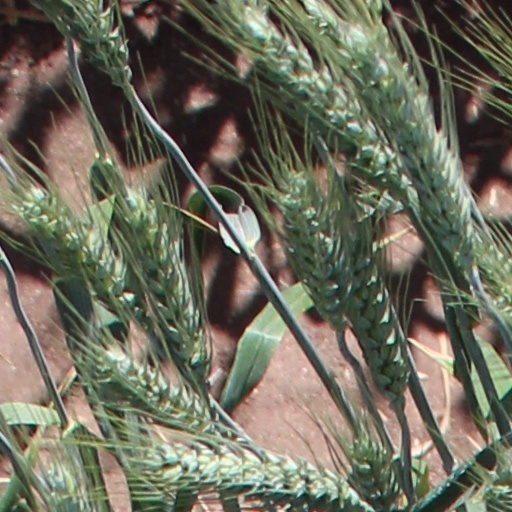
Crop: wheat